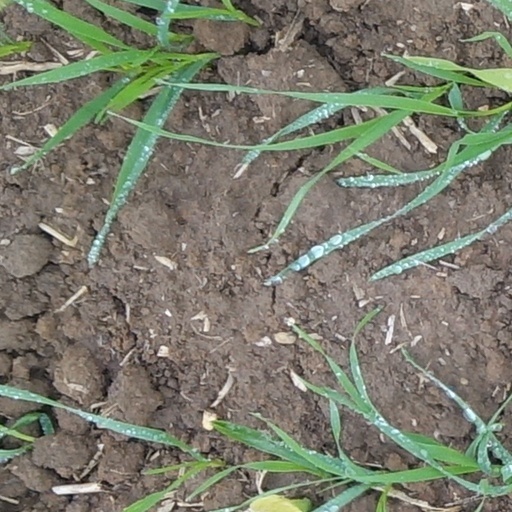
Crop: wheat